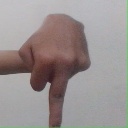
अक्षर: प